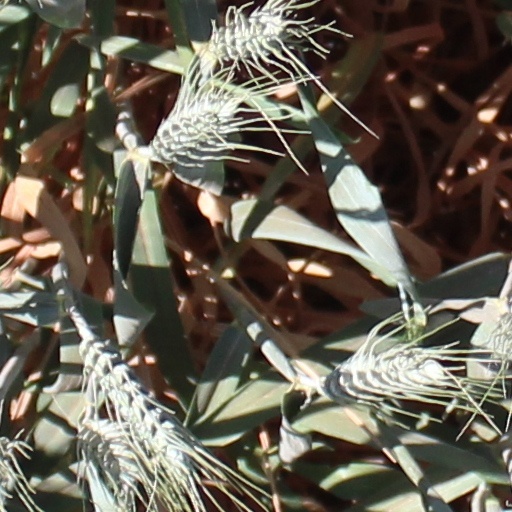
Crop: wheat